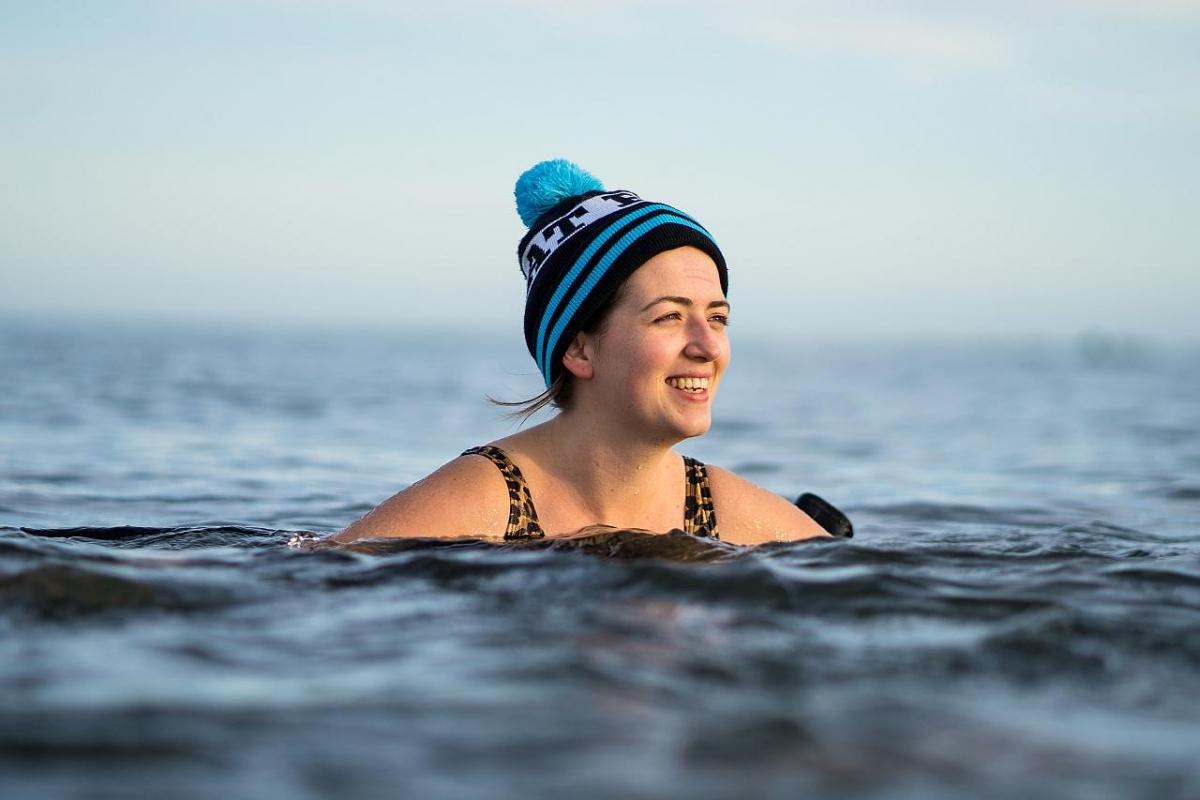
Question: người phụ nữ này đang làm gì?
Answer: người phụ nữ này đang bơi